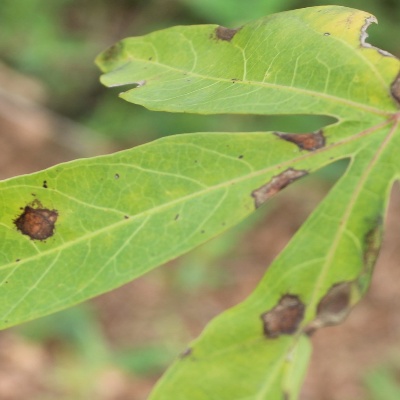
Crop: Cassava
Condition: brown spot